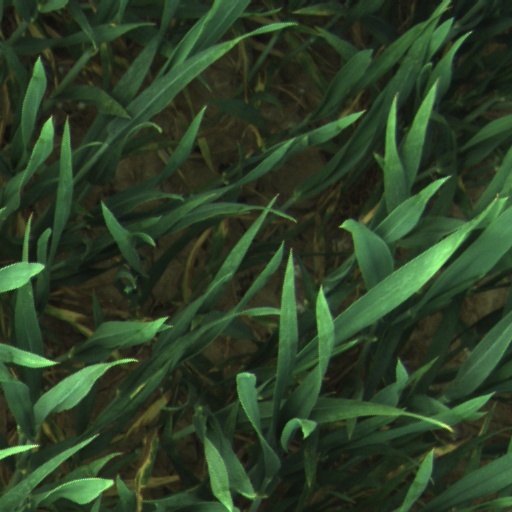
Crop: wheat